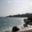
Label: sea